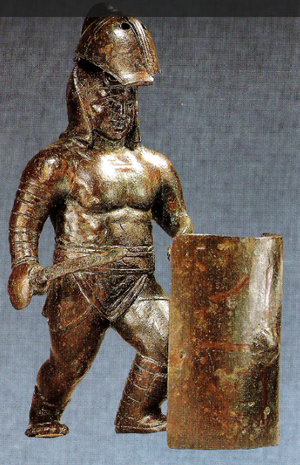
Statuette de secutor au Musée d'Arles
Le secutor est un type de gladiateur qui est classiquement opposé au rétiaire d'où son autre appellation d'« anti-rétiaire ». Il avait comme arme un bouclier rectangulaire et une épée basique.